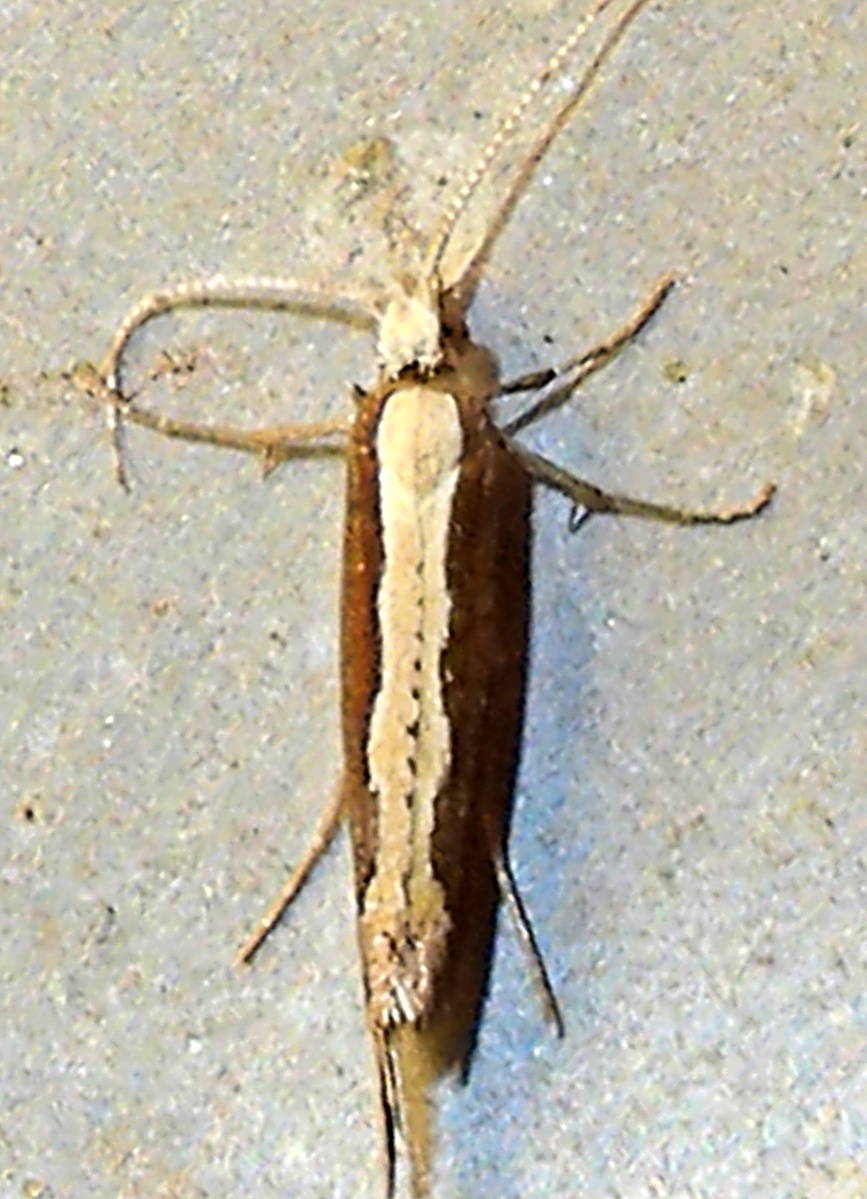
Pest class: diamondback_moth